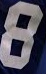
Number: 8